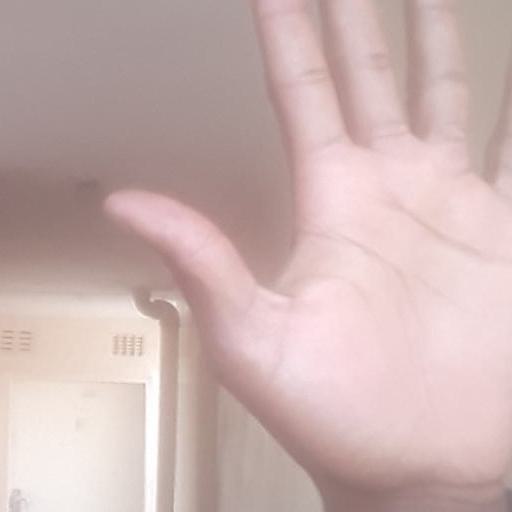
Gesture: palm